8th (Lucknow) Cavalry Brigade

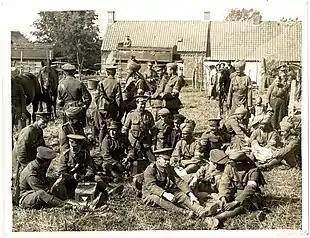
English and Indian soldiers of the Signal Troop of the Lucknow Cavalry Brigade relaxing in a farmyard at Brigade Headquarters, 28 July 1915

In September 1914, the brigade was mobilized as the 8th (Lucknow) Cavalry Brigade and assigned to the 1st Indian Cavalry Division. With the division, it departed Bombay on 16 October 1914 and landed at Marseilles on 7 November. However, the brigade did not reach the Front until 8–10 December due to horse sickness. While in France, the brigade was known by its geographical rather than numerical designation so as to avoid confusion with the British 8th Cavalry Brigade also serving on the Western Front at the same time.